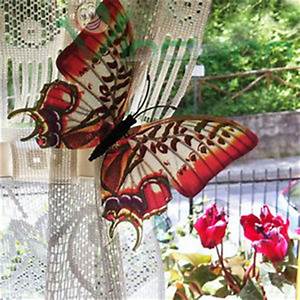
Label: butterfly